Red Bank, New Jersey

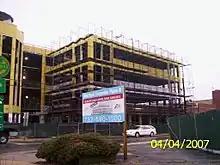
New office building construction on West Front Street

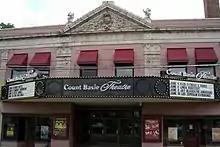
The Count Basie Center for the Arts, named for Count Basie, who was born in Red Bank

According to the United States Census Bureau, the borough had an area of 2.16 square miles (5.58 km), including 1.75 square miles (4.52 km) of land and 0.41 square miles (1.06 km) of water (18.98%).